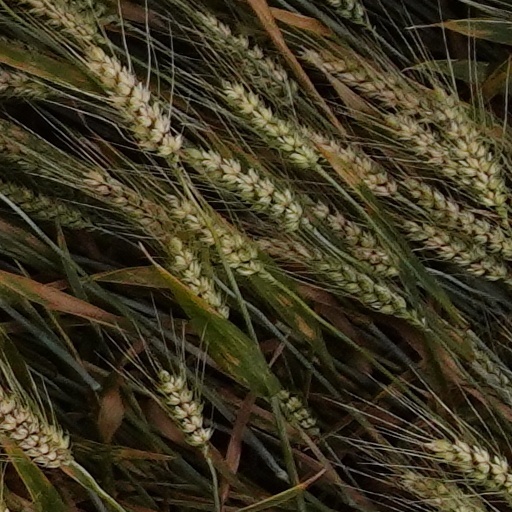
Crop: wheat